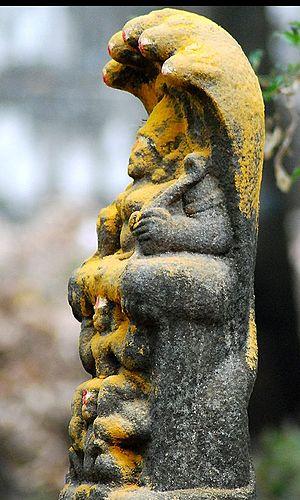
Un kavu est le nom d'un bois sacré sur la côte de Malabar.